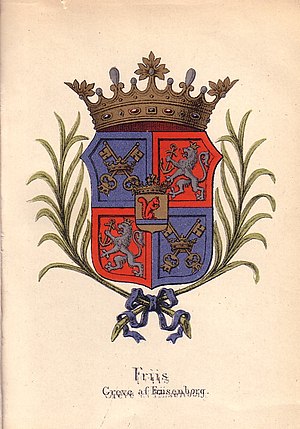
Friis (adelsslægter)
Våben for greve Friis af Friisenborg tegnet 1886 af Anders Thiset
Friis eller Frijs er navnet på flere nu uddøde danske adelsslægter. Deres oprindelse skal efter navnet måske søges på de Frisiske Øer. Navnet blev også i middelalderen båret af adelsmænd med forskellige våbenmærker og af talrige adelsmænd, som ikke kan henføres til bestemte slægter, da deres våbenmærker ikke kendes. I dag er navnet et almindeligt borgerligt navn.